Patriarchate Court, Sremski Karlovci

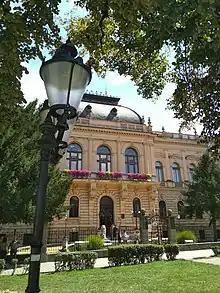
Patriarchate Court in Sremski Karlovci

Construction of the palace was chosen to be in the style of Italian palaces, and the project was entrusted to contractors Peklo Bela and Karlo Lerer. The royal chapel on the storey above the main entrance was painted by Uroš Predić, and is covered by a hemispherical dome and is topped with a lantern. The basis of the palace is in the form of the Cyrillic letter С, with the porte-cochère in the middle. The main facade has a forward side with Rizal emphasized in the level of the first-floor columns, pilasters, and the amount of columns is symbolic also of the amount of Attica architrave triangular ends, with the central Rizal highlighted with three windows that are bigger than others, and a terrace and front entrance where the stairs to the side of stone sculptures set of two lions. In total, there is a series of seventeen window openings with semicircular endings. The windows gives rhythm and uniformity, and alongside shallow pilasters with Ionic consoles and rails under the window of mass, gives cheerfulness. The central rizal is highlighted on the roofs top observation post. The Patriarchal Court is not only the historic administrative seat of the Serbian Orthodox Church, but also houses the Church Museum with treasures such as stored valuables, works of art, icons, portraits of the major metropolitan and church dignitaries, different objects of applied arts and a library of rare valuable manuscripts and old printed books. Within the palace, a treasury is open to the public with a permanent display of objects from the 18th and 19th centuries from destroyed churches in Bosnia and Croatia. The complex is surrounded by a high fence, combining bricks and cast iron.